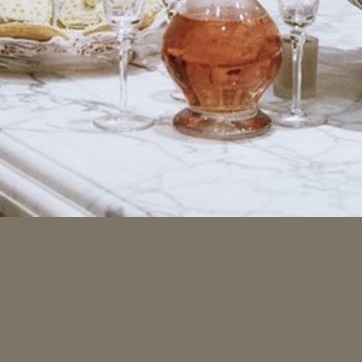
Material: polishedstone